Nitrogen compounds

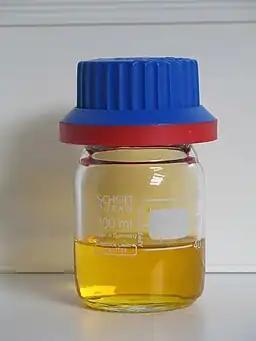
Fuming nitric acid contaminated with yellow nitrogen dioxide

Nitric acid (HNO) is by far the most important and the most stable of the nitrogen oxoacids. It is one of the three most used acids (the other two being sulfuric acid and hydrochloric acid) and was first discovered by the alchemists in the 13th century. It is made by catalytic oxidation of ammonia to nitric oxide, which is oxidised to nitrogen dioxide, and then dissolved in water to give concentrated nitric acid. In the United States of America, over seven million tonnes of nitric acid are produced every year, most of which is used for nitrate production for fertilisers and explosives, among other uses. Anhydrous nitric acid may be made by distilling concentrated nitric acid with phosphorus pentoxide at low pressure in glass apparatus in the dark. It can only be made in the solid state, because upon melting it spontaneously decomposes to nitrogen dioxide, and liquid nitric acid undergoes self-ionisation to a larger extent than any other covalent liquid as follows: